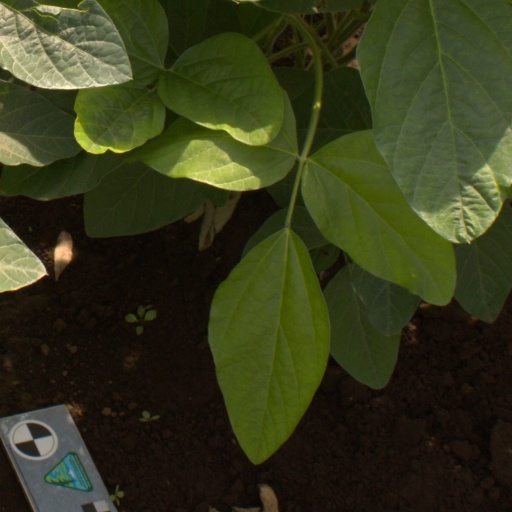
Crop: soybean